Elliot Scheiner

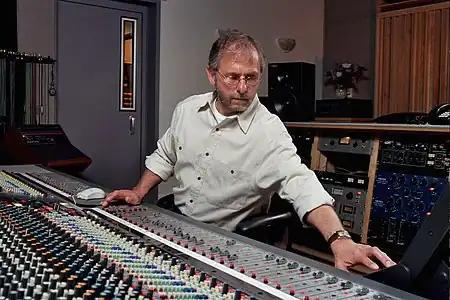
Scheiner mixing in 2003

Elliot Ray Scheiner (born March 18, 1947) is a music producer, mixer and engineer. Scheiner has received 27 Grammy Award nominations (winning eight), four Emmy nominations (winning two Emmy Awards for his work with the Eagles on their farewell tour broadcast, and the documentary film "History of the Eagles"), three TEC Awards nominations, a TEC Hall of Fame inductee, and was a recipient of the Surround Pioneer Award.